Roman Catholic Diocese of São João del Rei

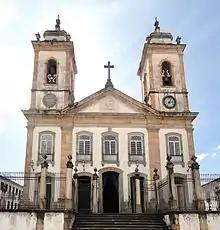
Cathedral-Basilica of Our Lady of the Pillar

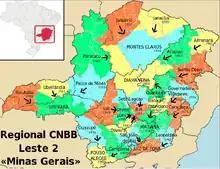
Regional CNBB Leste 2.

The Diocese of São João del Rei is a Latin Church ecclesiastical jurisdiction or diocese of the Catholic Church in Brazil. It is a suffragan in the ecclesiastical province of the metropolitan Archdiocese of Juiz de Fora.